Woman's Industrial Exchange

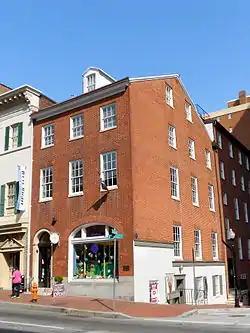
Woman's Industrial Exchange, March 2012

Woman's Industrial Exchange is a historic building located at 333 North Charles Street, Baltimore, Maryland, United States. It consists of a townhouse erected in 1815, with a large, five-story structure appended to the rear. The building was purchased in 1860 by Mrs. Mary E. Boardley for a boarding house, and she added the rear wing. The Exchange purchased the building in 1889. A shop window was added circa 1900, which enhances the fine Flemish bond brickwork and marble stoop. The mixed-use building houses the shop and offices of The Woman's Industrial Exchange, two restaurants, and seven residential apartments.